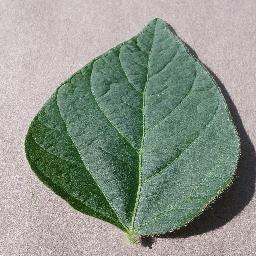
Label: Soybean___healthy